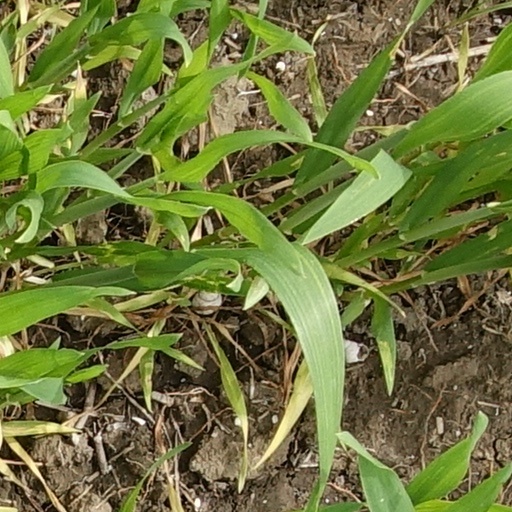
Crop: wheat